William IV

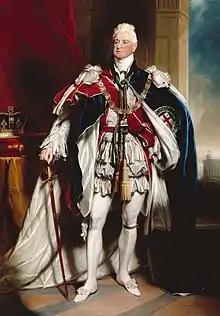
"Portrait of William IV" by Sir Martin Archer Shee, 1833

William IV (William Henry; 21 August 1765 – 20 June 1837) was King of the United Kingdom of Great Britain and Ireland and King of Hanover from 26 June 1830 until his death in 1837. The third son of George III, William succeeded his elder brother George IV, becoming the last king and penultimate monarch of Britain's House of Hanover.